Danish Americans

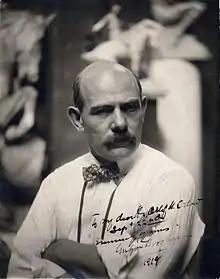
Gutzon Borglum chiseled Mount Rushmore in the Black Hills of South Dakota, now a modern American icon.

The three Christensen brothers: Lew, Harold, and Willam are well known in the history of American ballet. The three carved out careers as choreographers, teachers and directors, and clearly helped ballet flourish in the United States. Willam Christensen (1902–2001) especially, was the founder of the San Francisco Ballet. The three brothers were born into a Danish-American Mormon family in Brigham City, Utah.